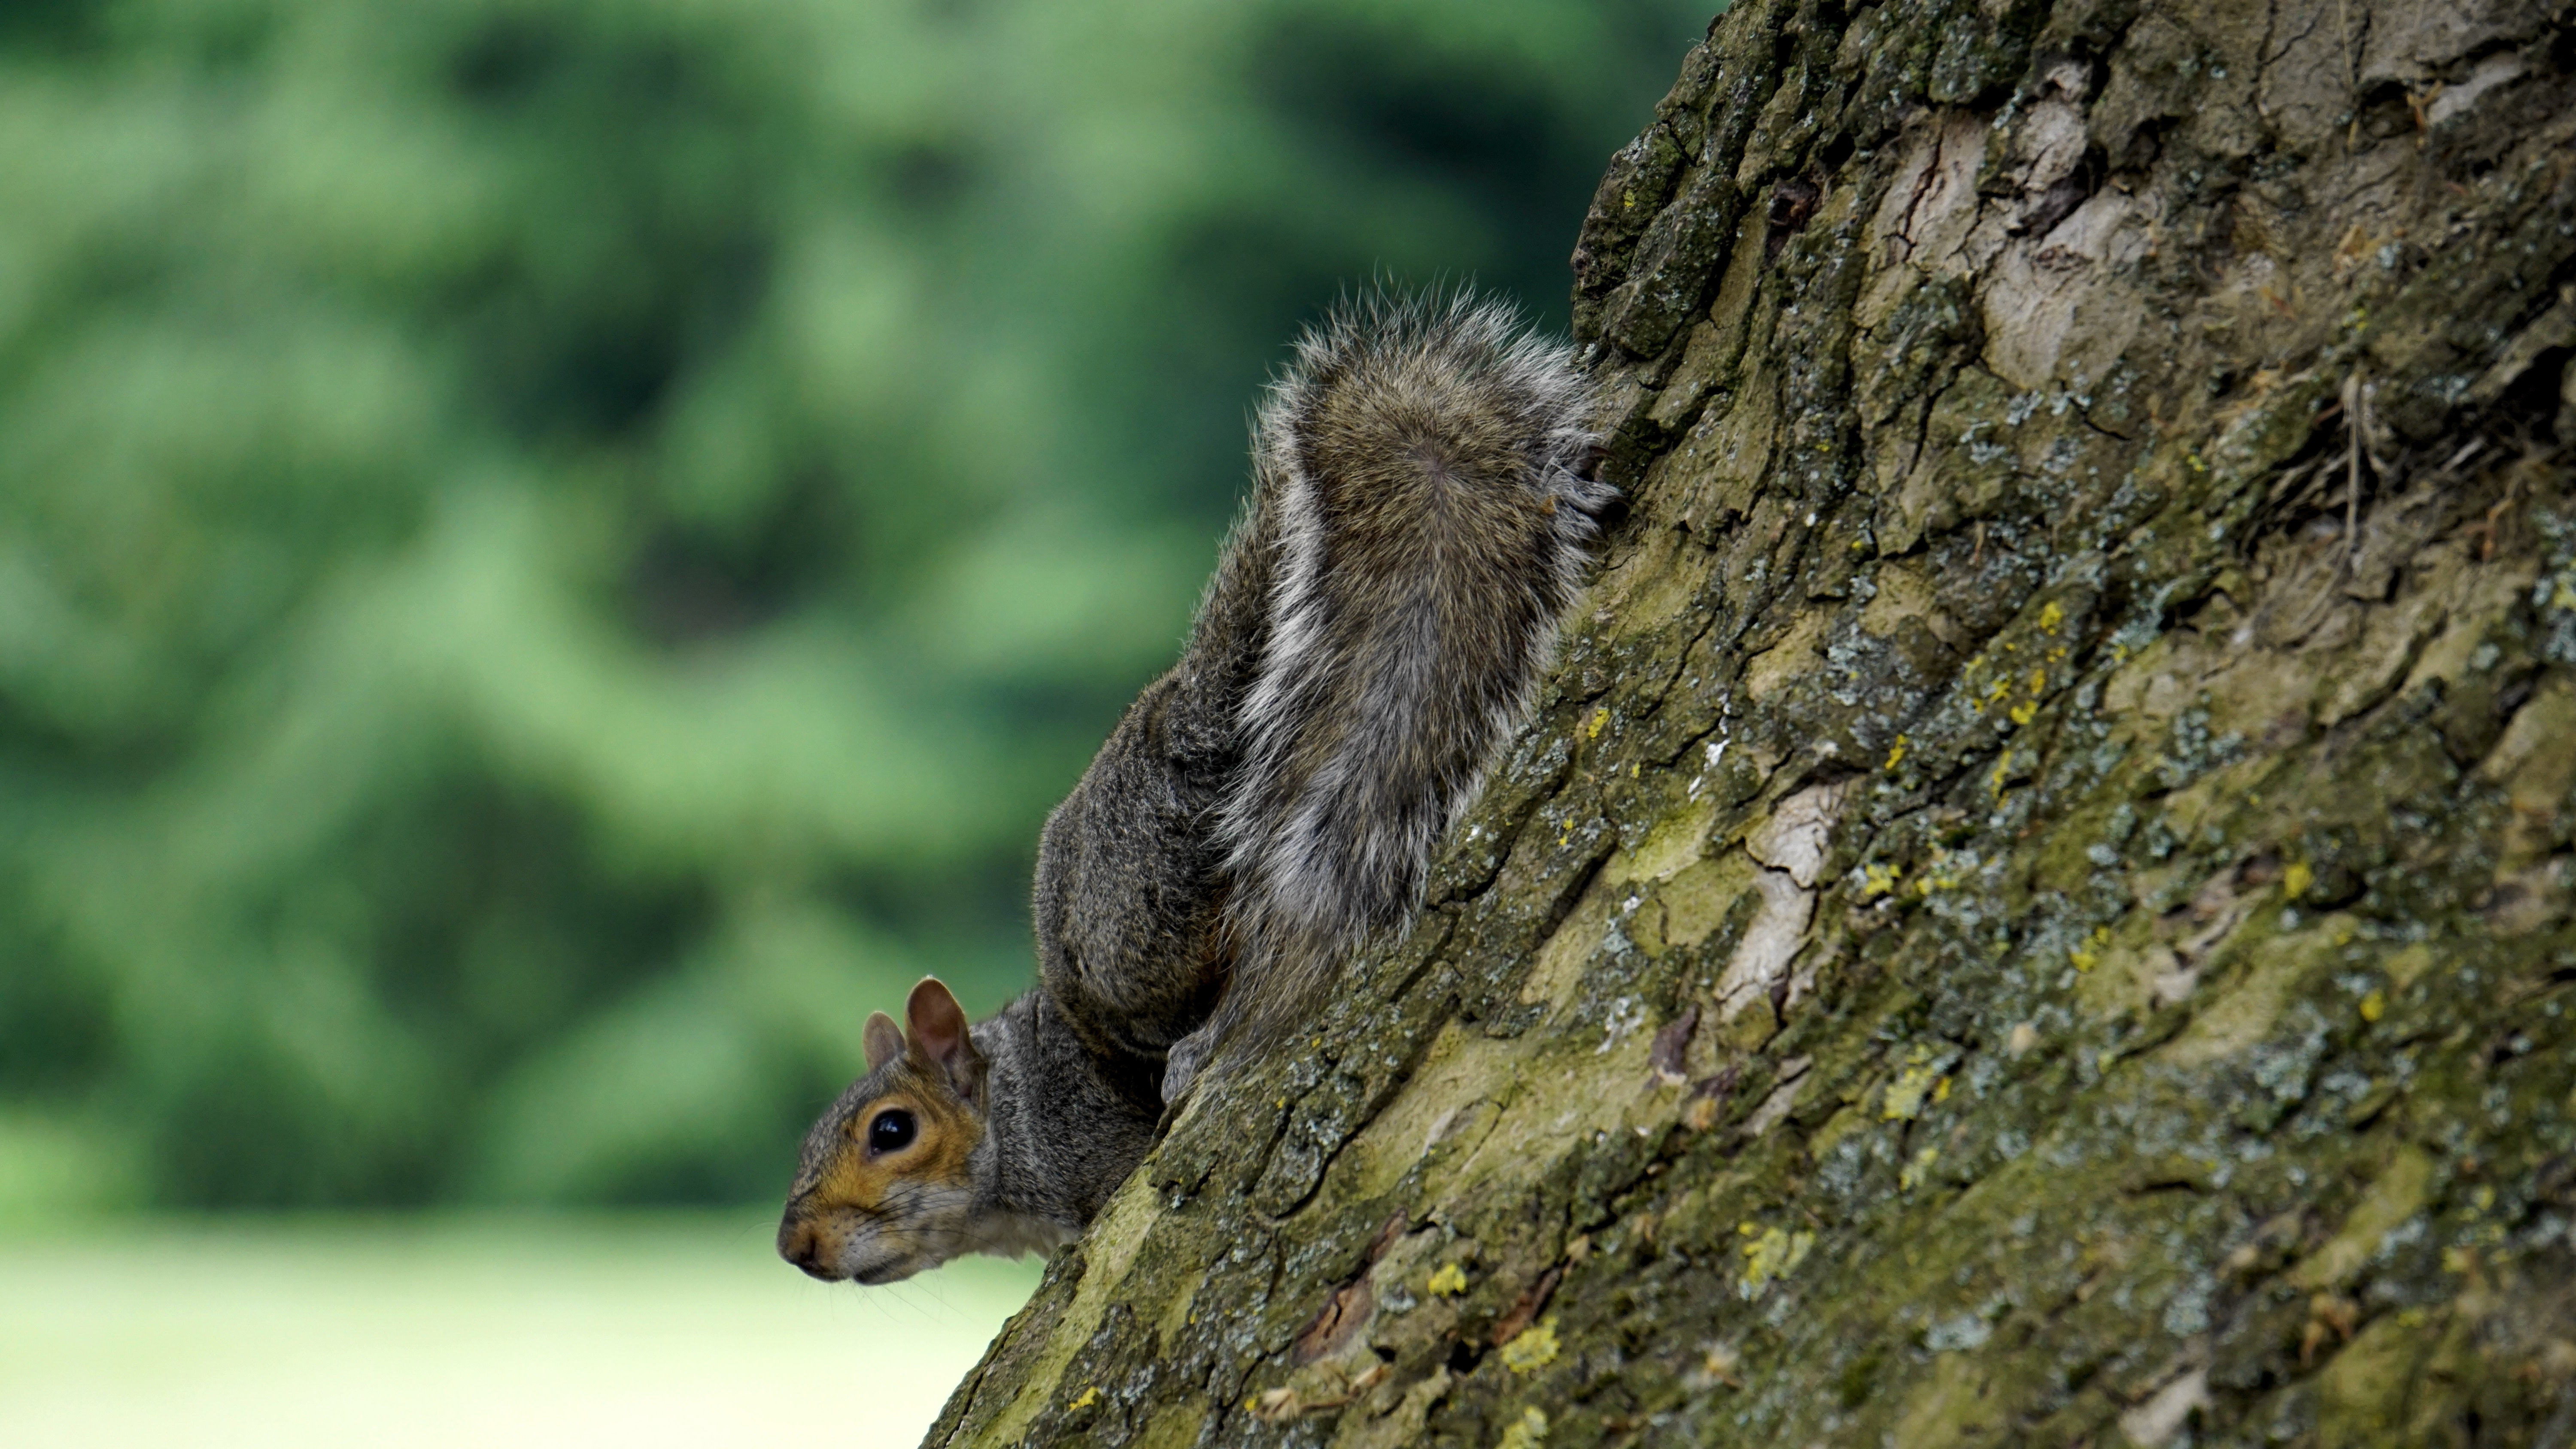
vertebrate, squirrel, fox squirrel, grey squirrel, ground squirrels, wildlife, tree, rodent, Douglas squirrel, chipmunk, organism, adaptation, branch, plant, eastern chipmunk, trunk, tail, fawn